Craig Biggio

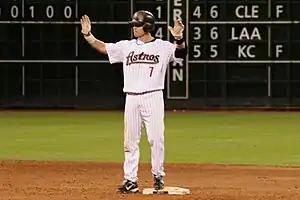
Biggio with the Houston Astros

The Astros finally convinced Biggio to convert to second base in spring training of 1992, even though Biggio had made the National League All-Star team as a catcher the year before. Biggio made the All-Star team for the second time in 1992, becoming the first player in the history of baseball to be an All-Star at both catcher and second base. It is rare for a major league catcher to make a successful transition to middle infielder; if a catcher changes positions, it is usually to first base, or occasionally to outfield or third base.